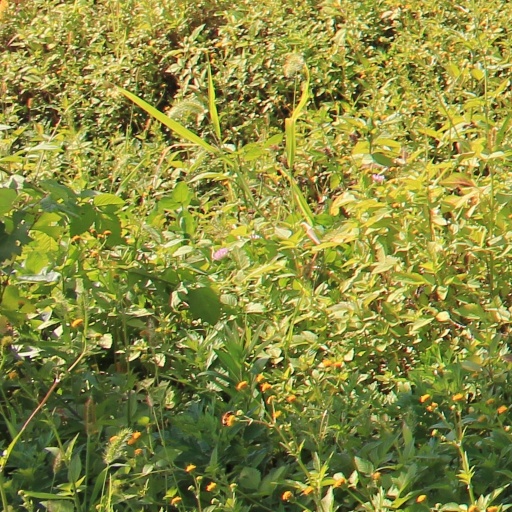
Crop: grape